Alcântara Space Center

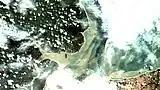
Left to right from the top: VLS Pad, Control Center, Command Room, Tracking Antenna, Alcântara area from space

The Alcântara Space Center (CEA), former known as "Alcântara Launch Center" is a space center and launching facility of the Brazilian Space Agency in the city of Alcântara, located on Brazil's northern Atlantic coast, in the state of Maranhão. It is operated by the Brazilian Air Force. The CEA is the closest launching base to the equator. This gives the launch site a significant advantage in launching geosynchronous satellites, an attribute shared by the Guiana Space Centre.